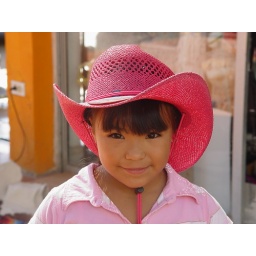
This girl on the street in Mexico seemed so proud of her outfit.